Grohe

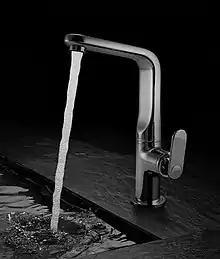
Grohe Kitchen Faucet Veris 1

In 2012, Grohe AG's revenues increased by 21% to €1,405m; operating profits improved by 18% to reach €273m, representing a return on revenue of 19.4%.